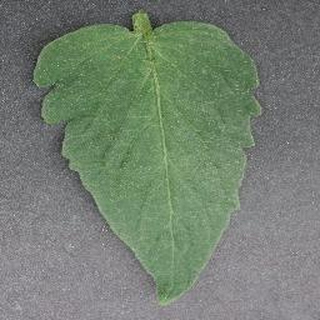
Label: healthy_tomato